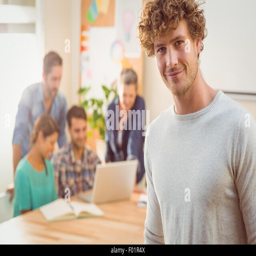
portrait of a man with his colleague behind him